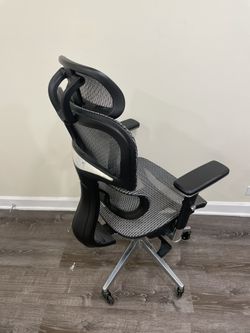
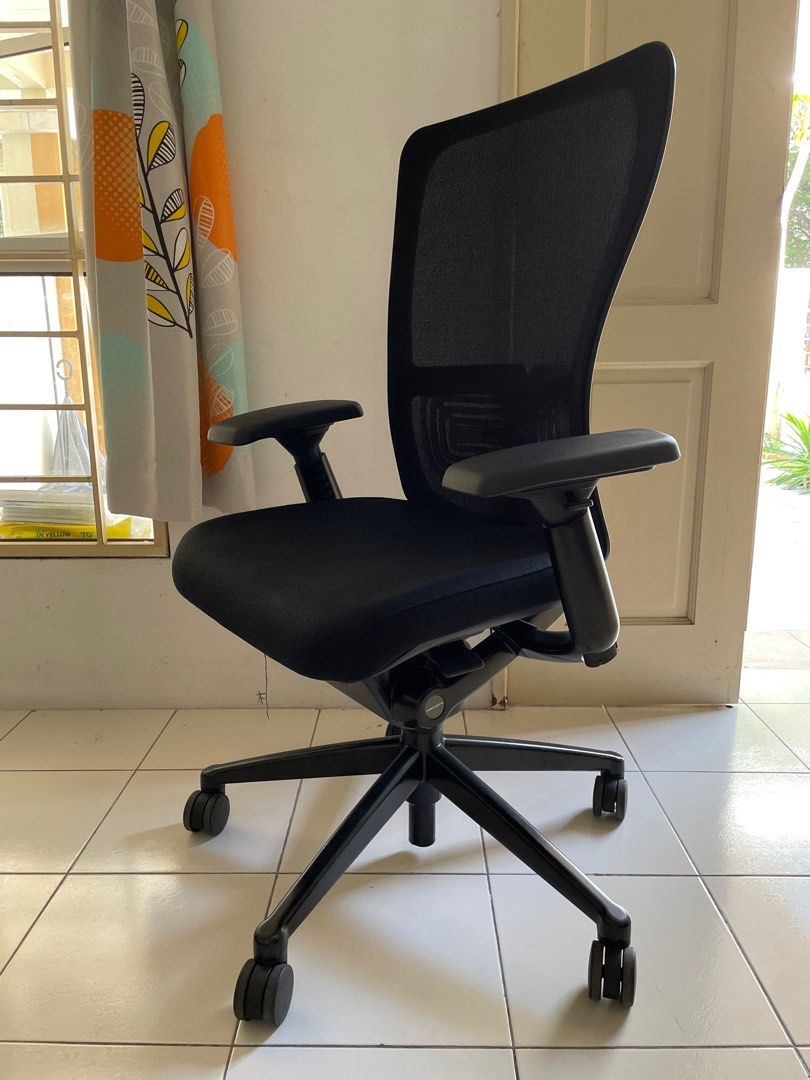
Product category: items_chair
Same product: no